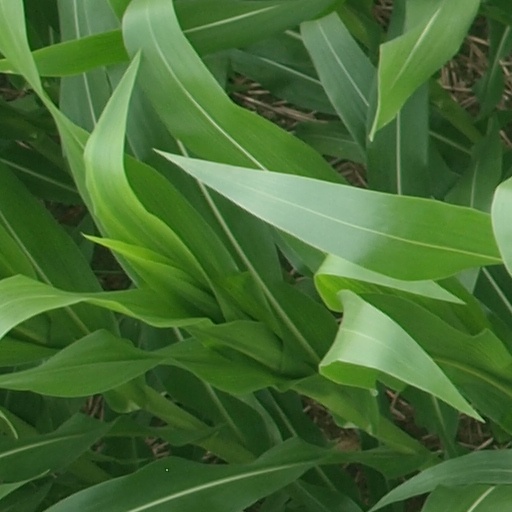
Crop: maize; corn